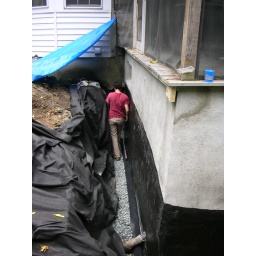
Debbie in trench (the black stuff on the new concrete walls is a water barrier)